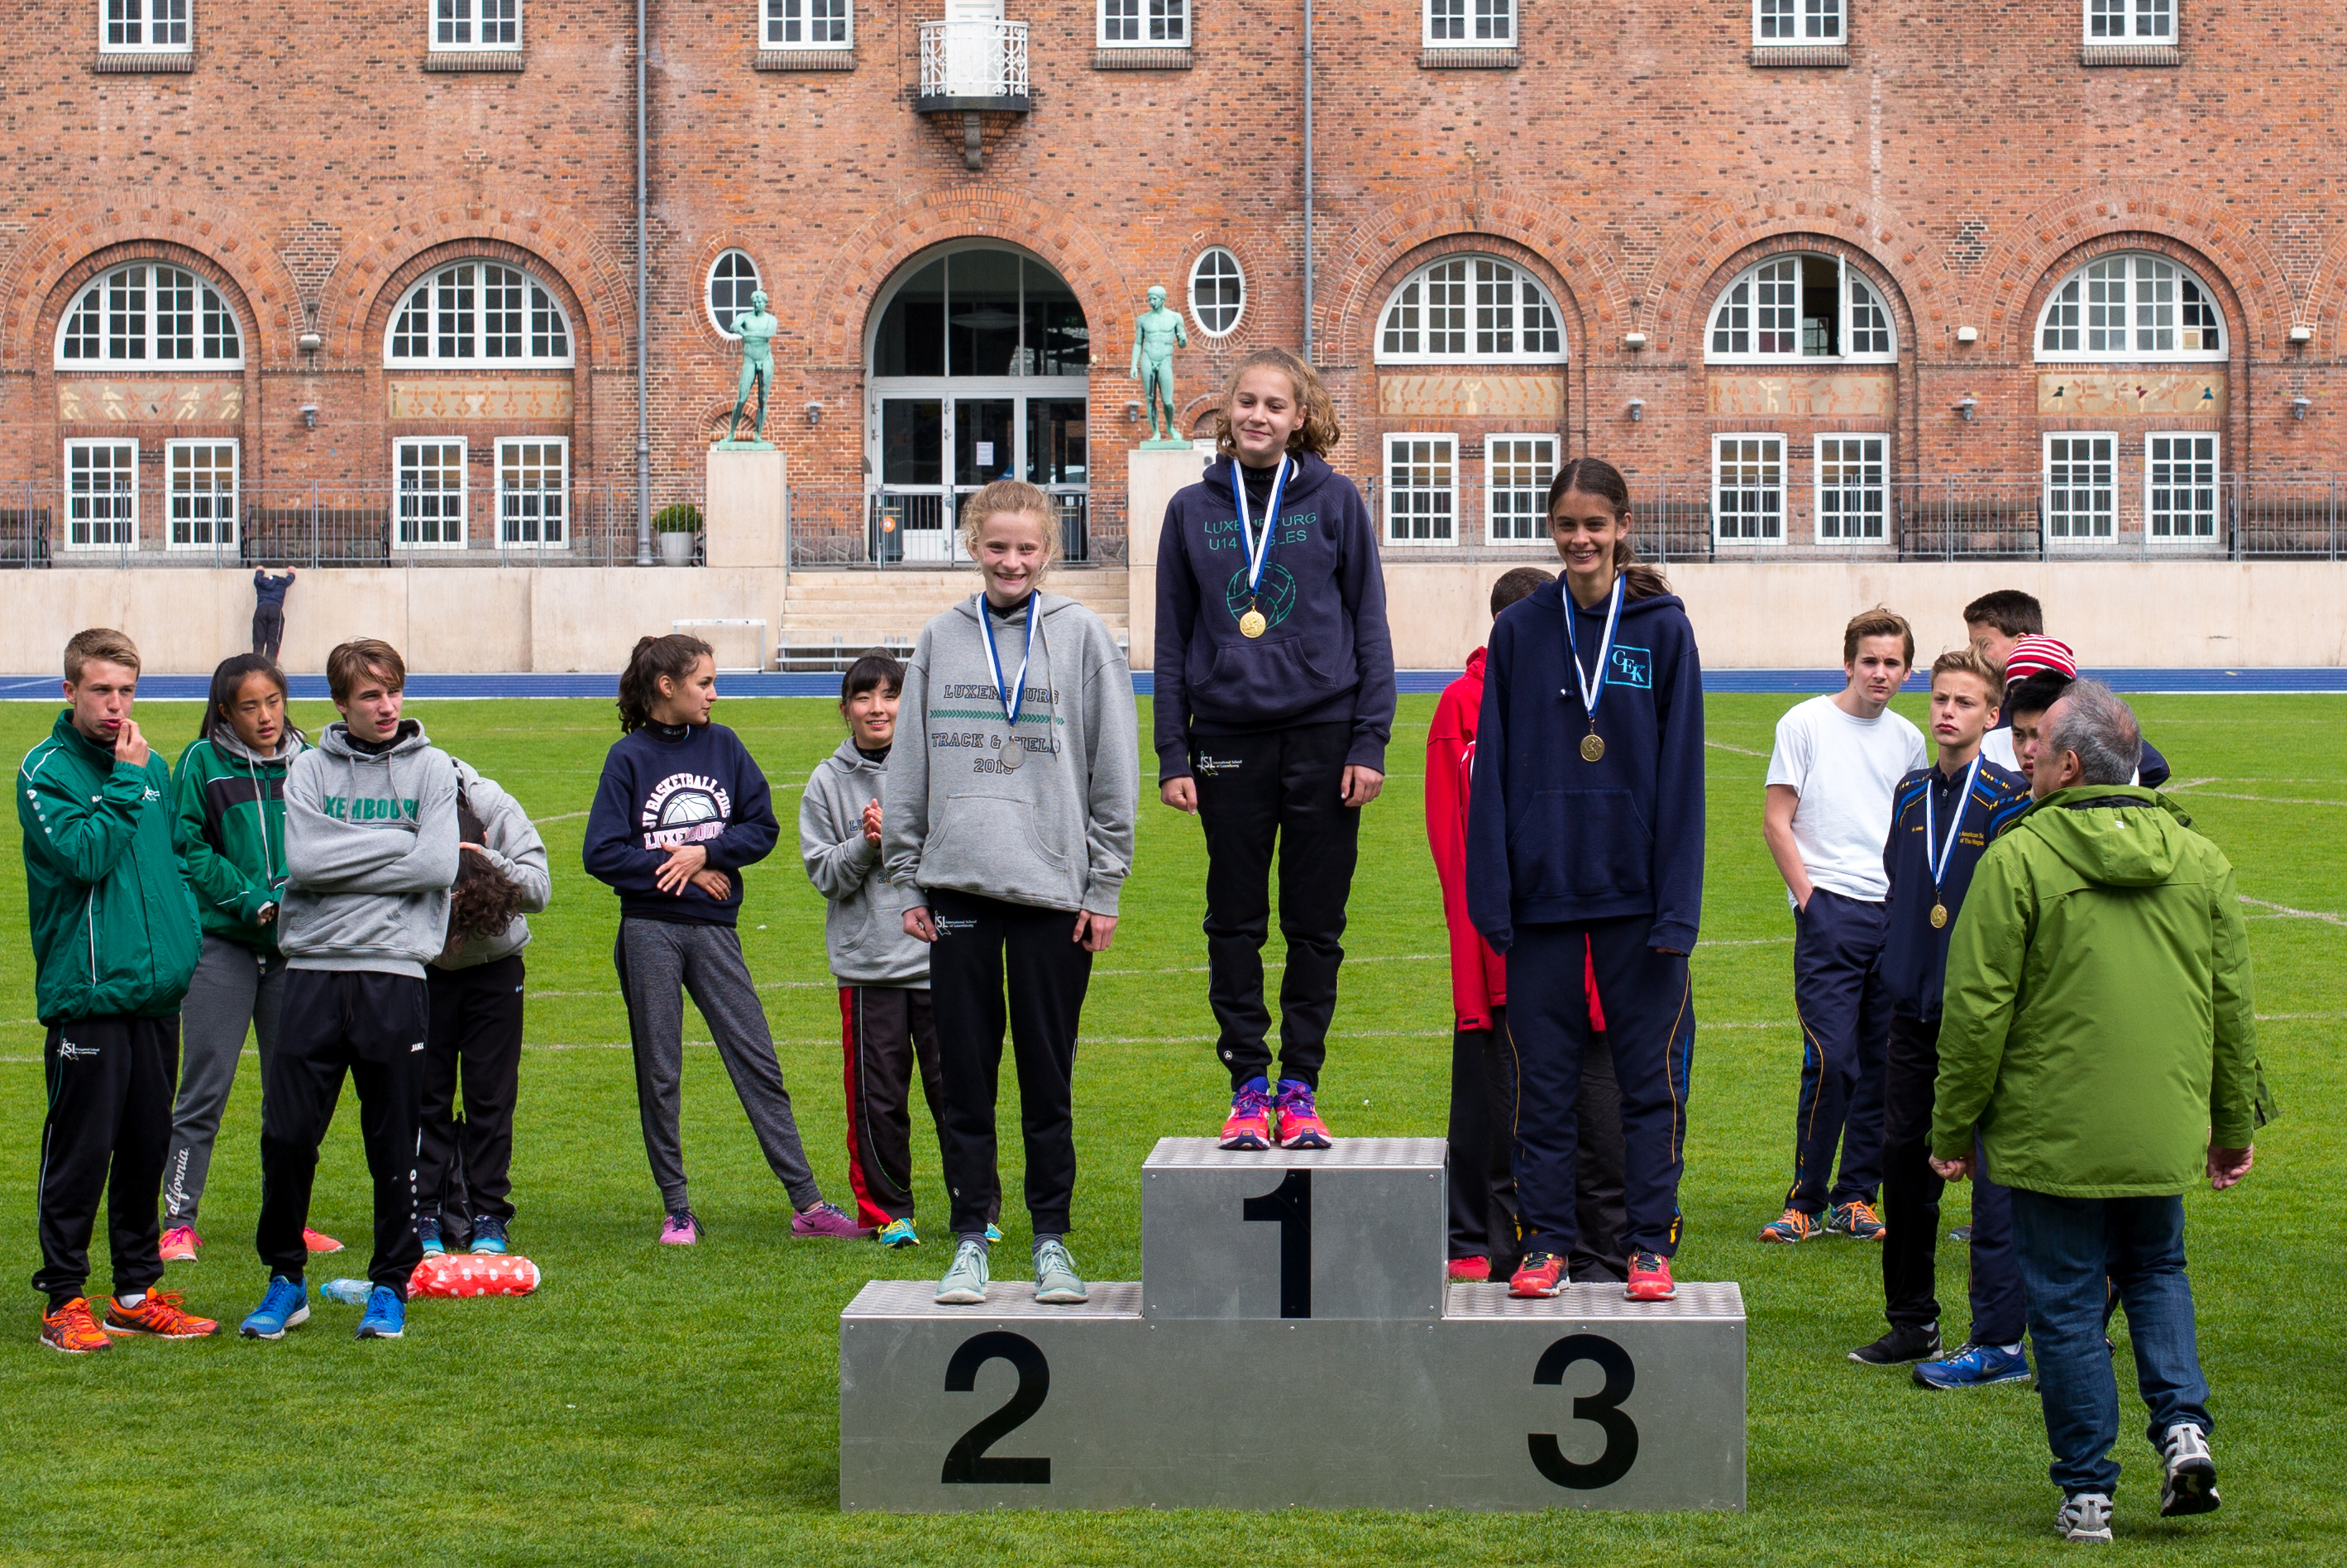
team, sports, tournament, competition event